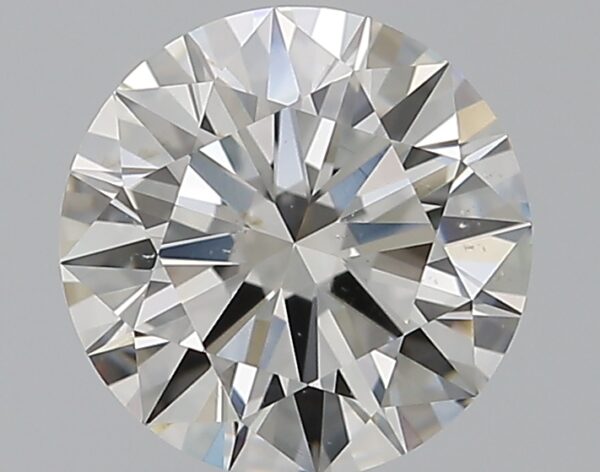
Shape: round
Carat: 1.01
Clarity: VS2
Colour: G
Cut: EX
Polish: EX
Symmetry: EX
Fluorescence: N
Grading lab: GIA
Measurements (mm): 6.49 x 6.5 x 3.91